Vermeil Room

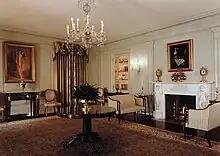
The Vermeil Room as decorated during the administration of George H. W. Bush.

In 1991, during the George H. W. Bush administration, the room was repainted a soft yellow, the pier table was replaced with an empire-style sofa, and a pair of lolling chairs replaced the two federal-style sofas. The striped gold-and-blue drapery was replaced with striped silk damask in blue and cream.